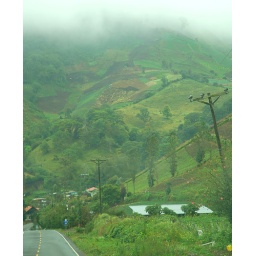
In a cloud forest, in the mountains of western Panama.